Taoist temple

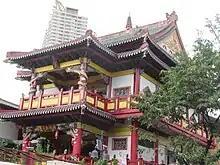
External view of the Kiu Siao Grand Taoist Temple in Manila, Philippines.

During the Southern Dynasty, under the influence of Buddhist monasteries, monasticism became the new trend, and Taoists were also trying to create a new way of monasticism by emulating the model set by Buddhists. Therefore, many of the Taoist houses were built in a similar pattern to Buddhist monasteries. Although its scale cannot be compared to the Buddhist monasteries, their form and pattern are similar, including the courtyard-like layout, the hall-like architecture, and the enshrining statues. Moreover, large Taoist temples also function as an economic entity, which is also similar to Buddhism. The official Taoist temple has magnificent buildings and different offerings, with halls, statues, gardens, and even industries. It also contains different building spaces for different purposes, for example, the medicine garden and orchard, ponds, and gardens for trees and flowers.